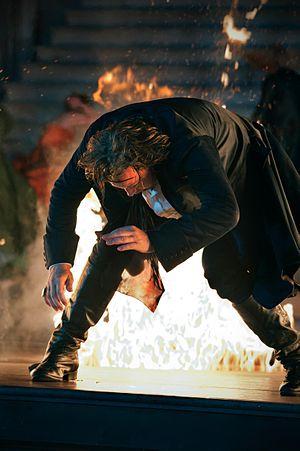
Le Festival de Salzbourg est un festival d'opéra, de théâtre et de musique classique créé en 1920 par Max Reinhardt et Hugo von Hofmannsthal, et qui a lieu chaque été à Salzbourg. C'est l'un des festivals les plus célèbres du monde, en particulier pour la musique et l'opéra, et il attire chaque année près de 240 000 visiteurs, dont deux tiers d'étrangers.